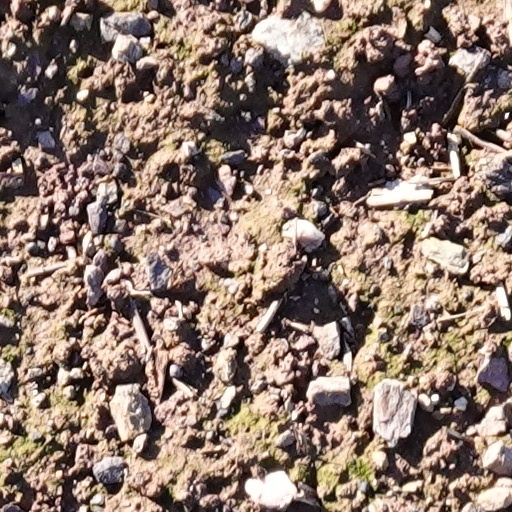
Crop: wheat